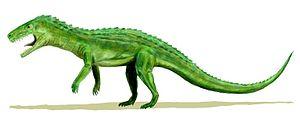
Les paléontologues classent les animaux en de nombreuses familles, genres et espèces dont les représentants possèdent des caractéristiques communes issues non d'une convergence évolutive mais d'un ancêtre commun. L'arbre généalogique des animaux ainsi reconstitué, est représenté par un cladogramme. La classification des espèces est parfois difficile notamment lorsque les fossiles sont rares et fragmentaires. La nomenclature est par conséquent régulièrement modifiée ou mise à jour en fonction des nouvelles découvertes.
Les Euparkeriidae sont une famille éteinte de petits carnivores qui vivaient du Trias inférieur au début du Trias moyen, il y a environ entre 252 et 242 Ma.